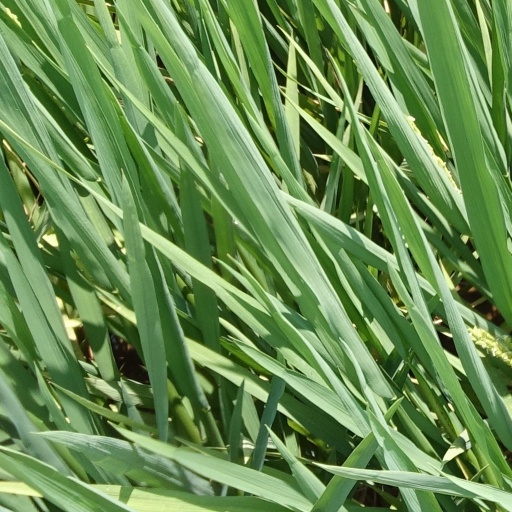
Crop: rice